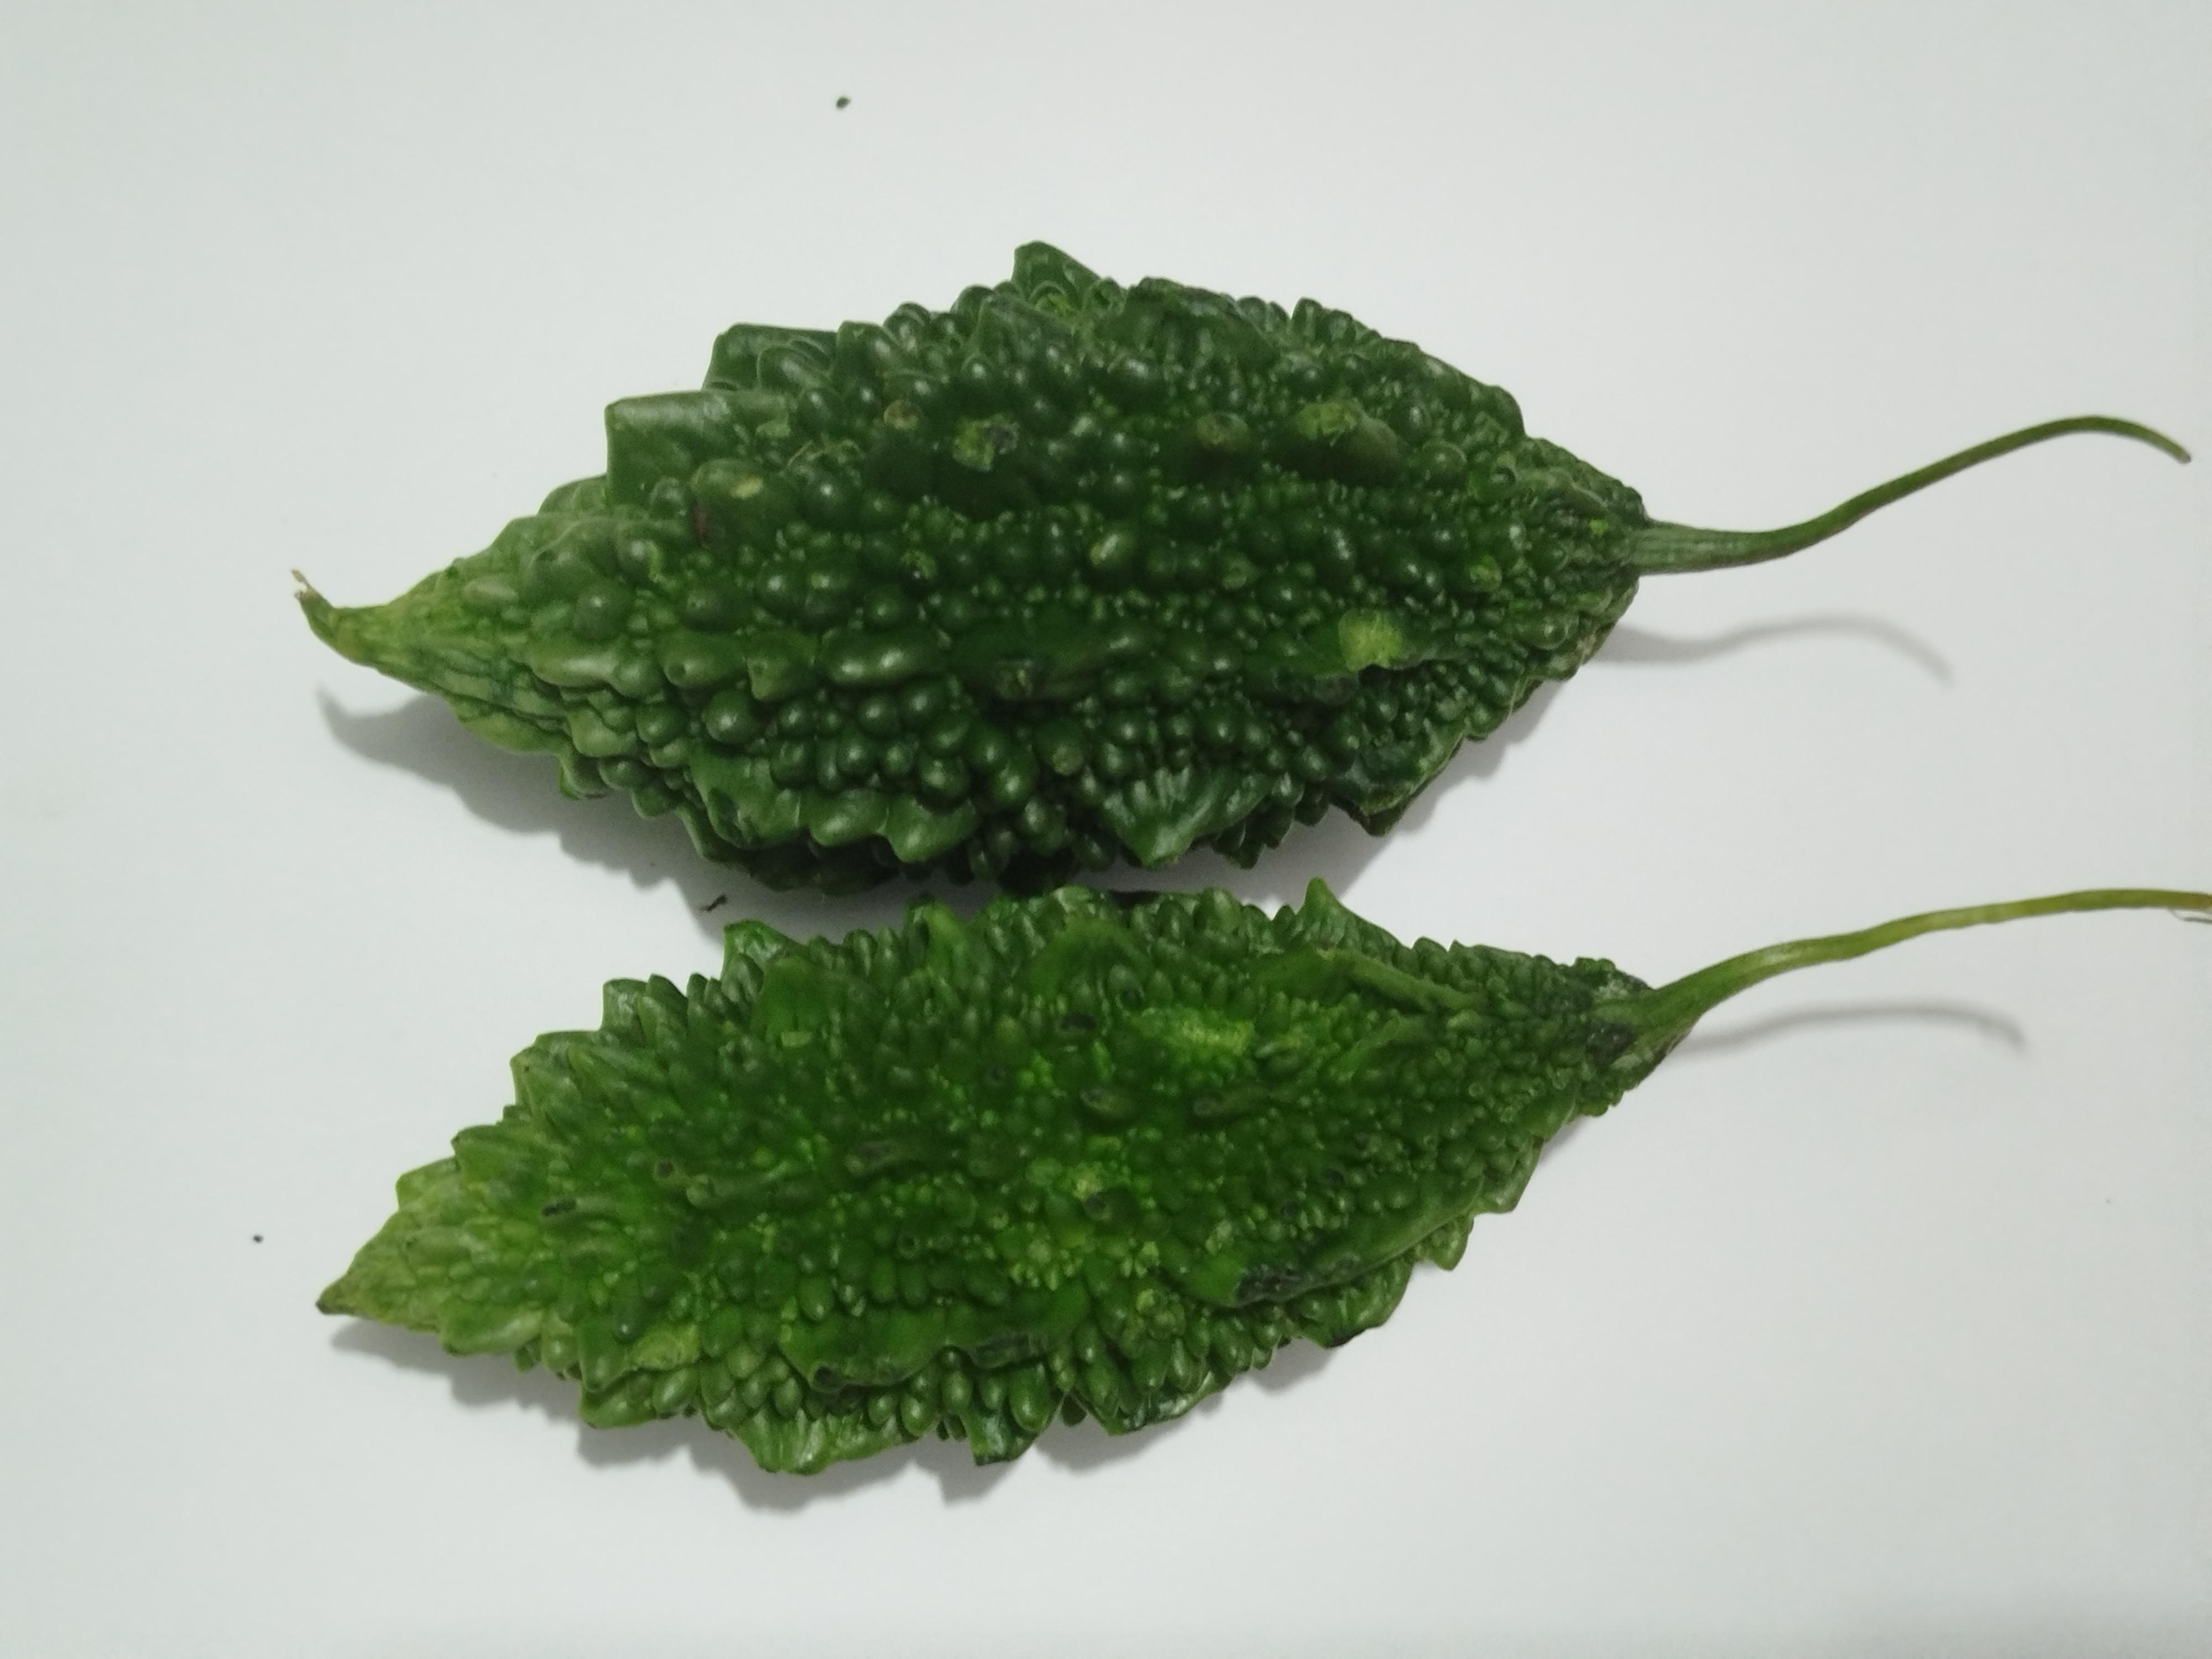
Label: Bitter melon